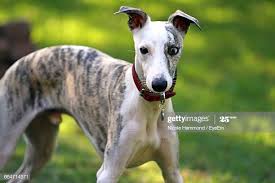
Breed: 234-n000065-whippet